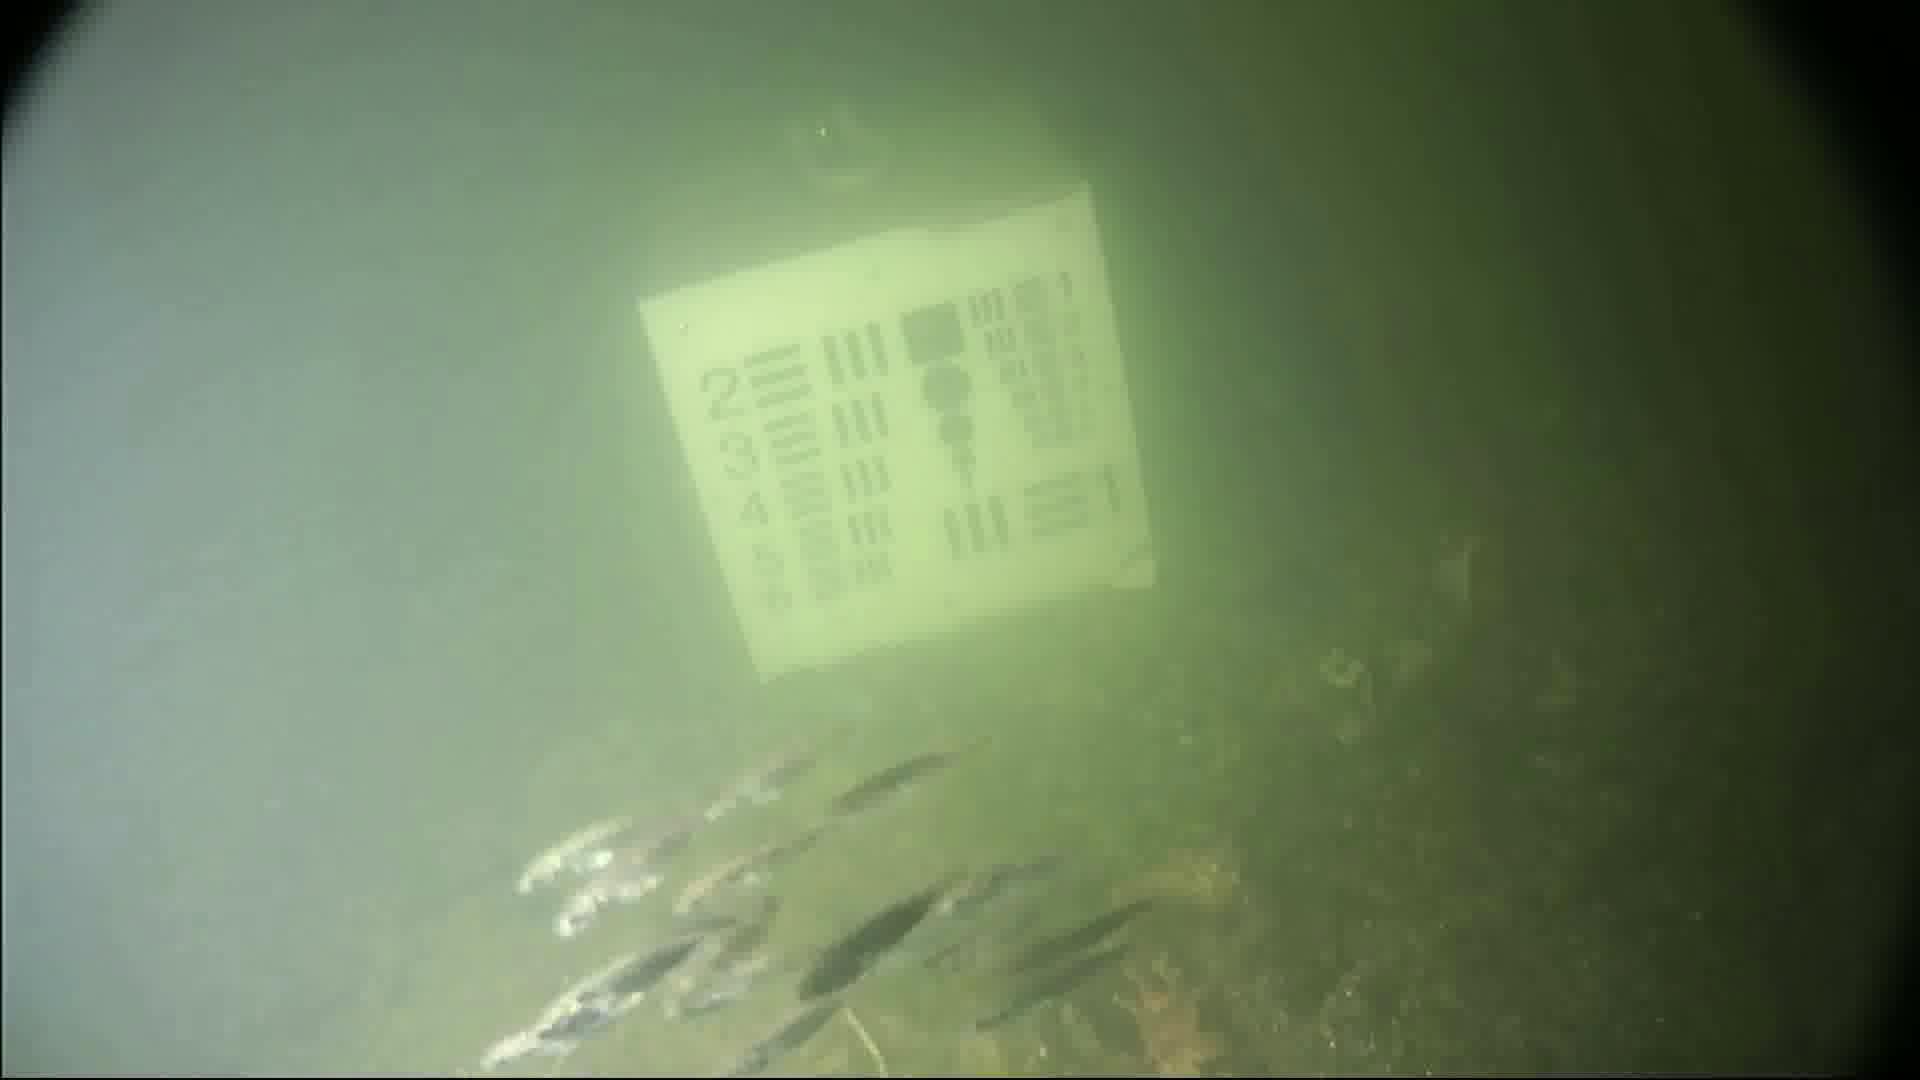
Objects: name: small_fish
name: starfish